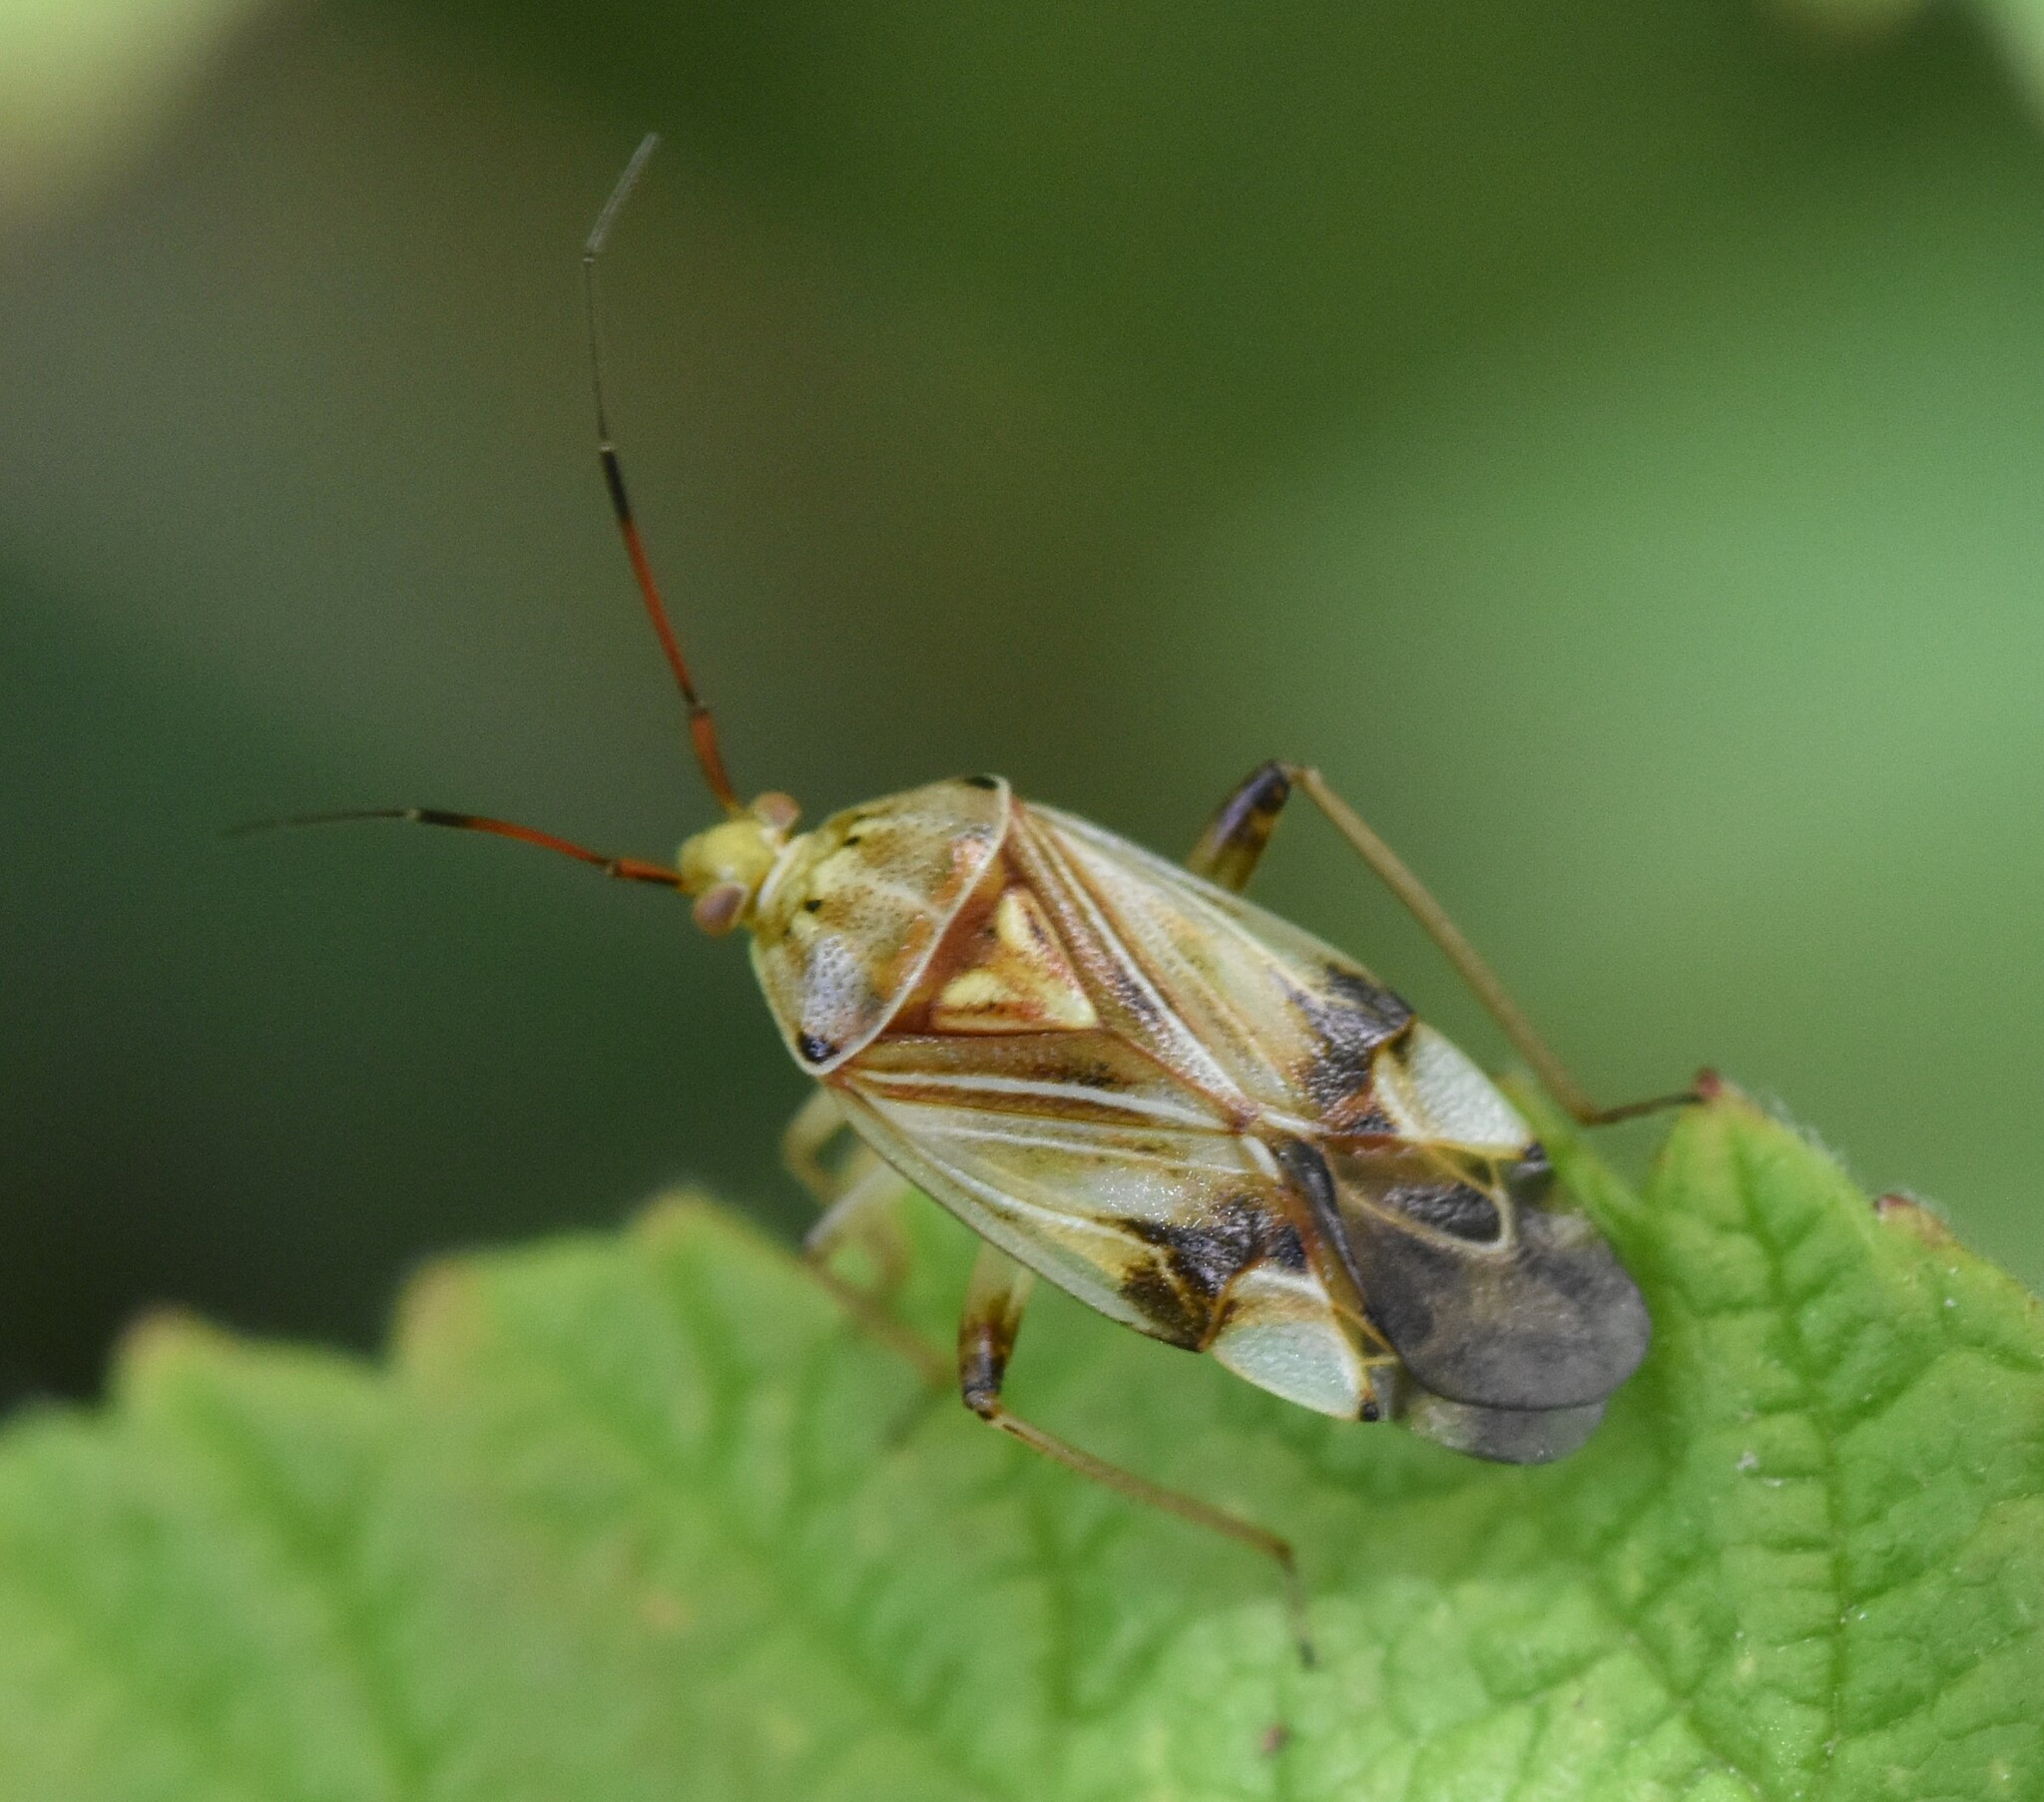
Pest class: lygus_bug